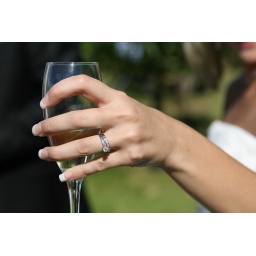
Lady in a white dress holding a glass at a function